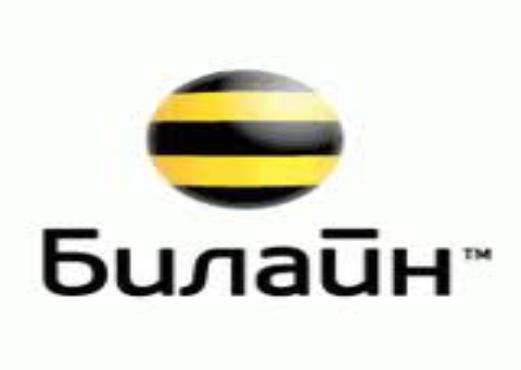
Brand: Beeline
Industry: Others